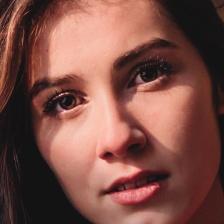
Label: faces